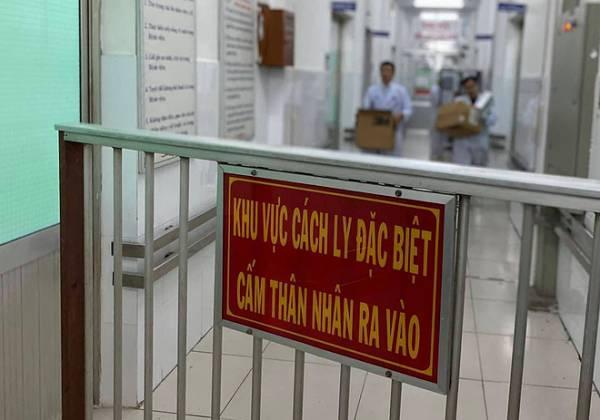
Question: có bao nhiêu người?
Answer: có năm người